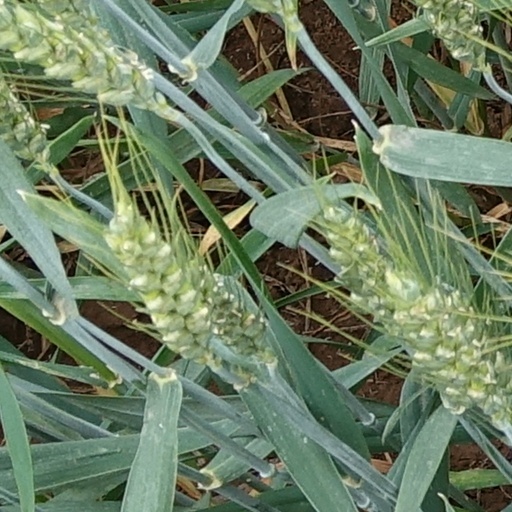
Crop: wheat